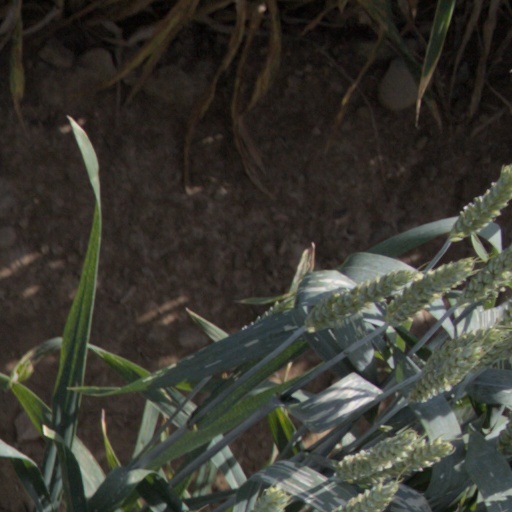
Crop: wheat